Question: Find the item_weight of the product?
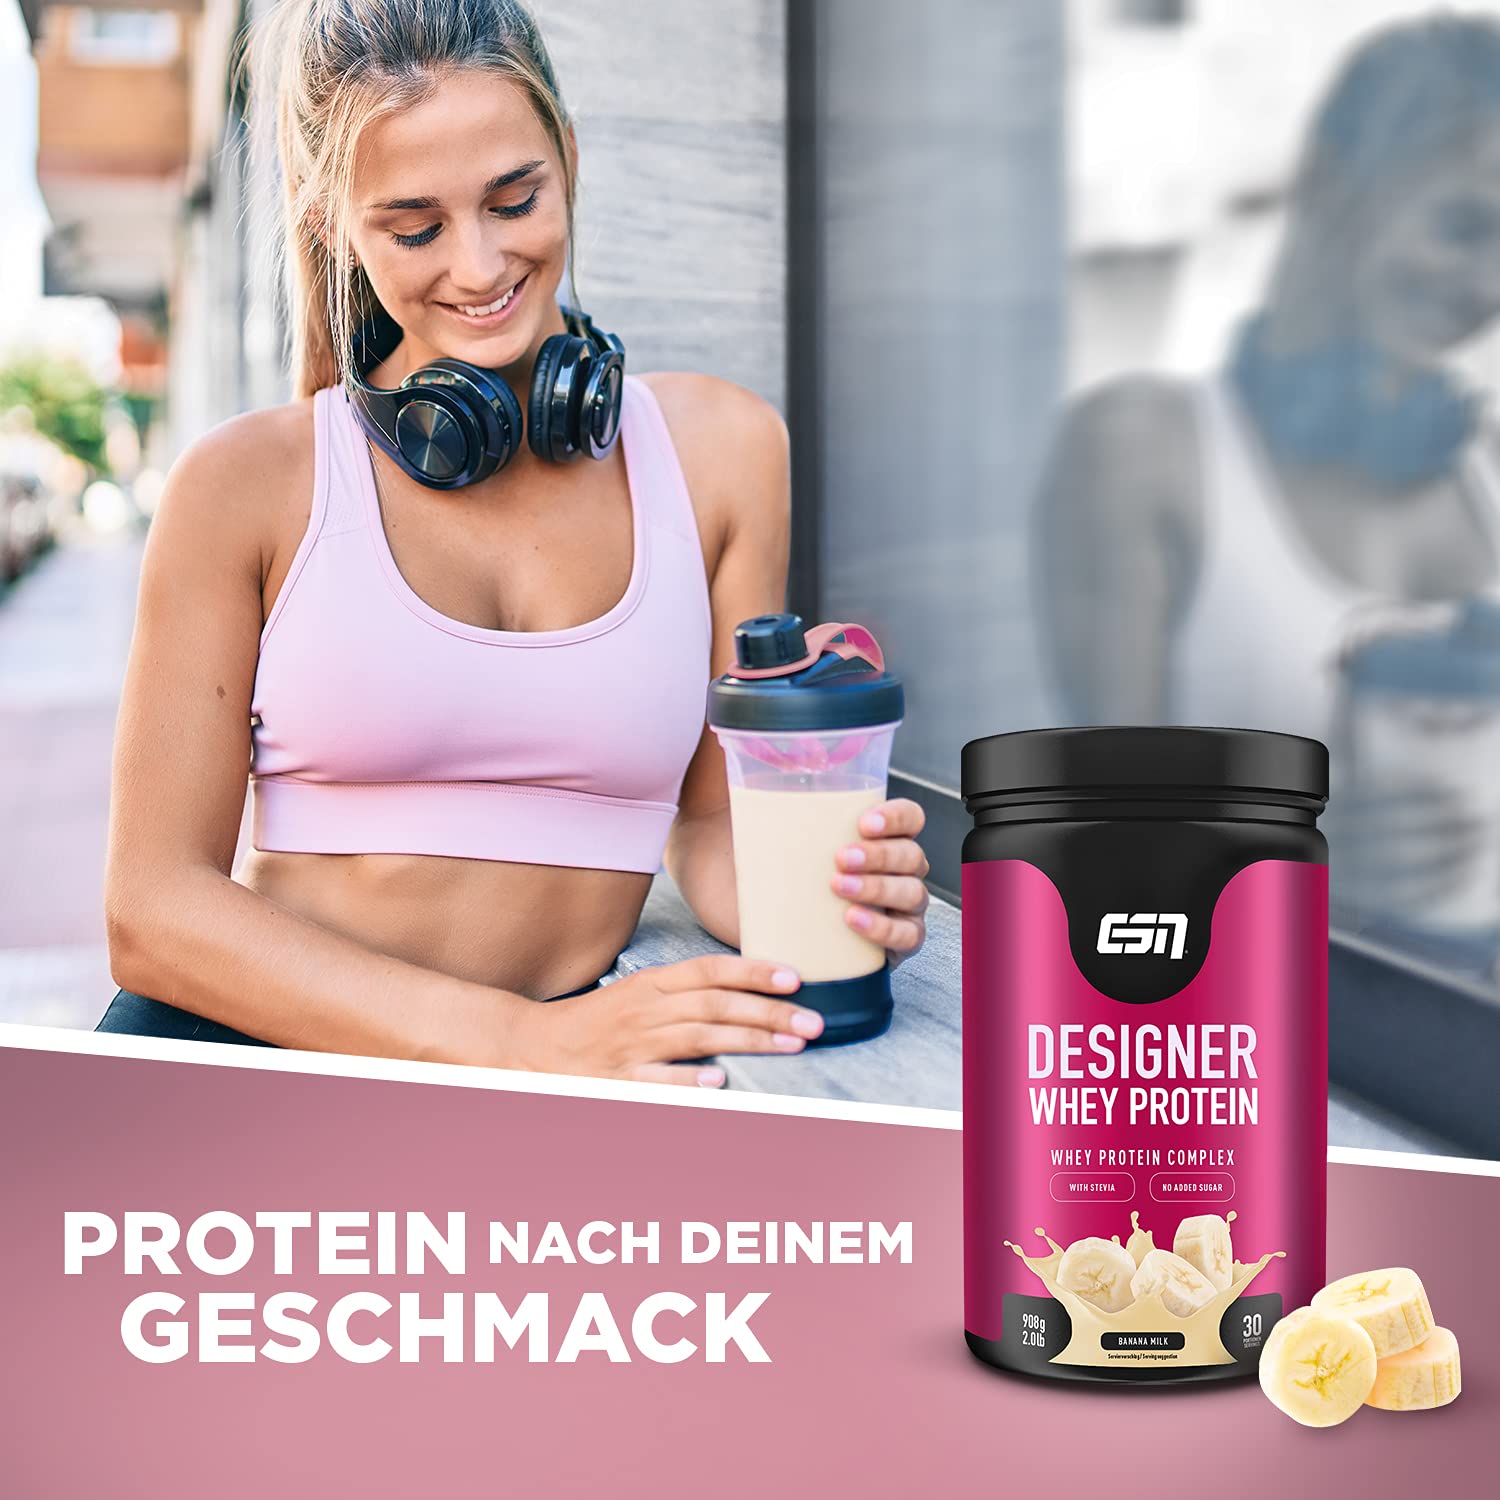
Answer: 908.0 gram